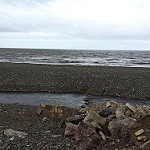
Label: sea